Françoise Moréchand

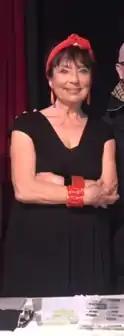
Francoise Morechand in 2017.

Françoise Moréchand (born March 29, 1936) is a French TV personality in Japan and an author. Moréchand was one of the first foreigners to appear as foreign tarento on Japanese TV in 1964.